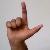
The image shows a hand gesture representing the letter 'L' in Indian Sign Language.